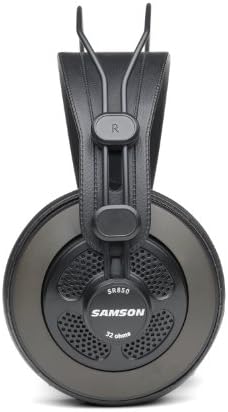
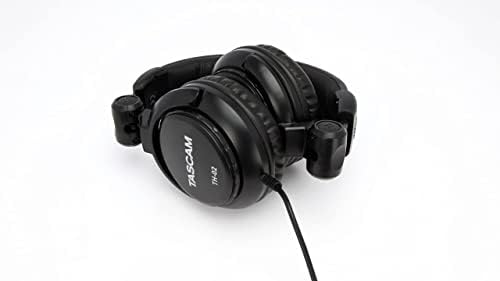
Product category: headphones
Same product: no